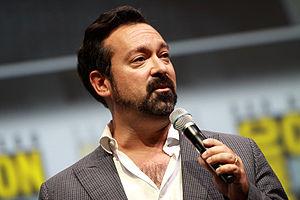
James Mangold, de son vrai nom James Allen Mangold, est un réalisateur, scénariste, producteur et acteur américain né le 16 décembre 1963 à New York, dans l'État de New York, aux États-Unis.
Wolverine : Le Combat de l'immortel ou Le Wolverine au Québec est un film de super-héros américano-britannique réalisé par James Mangold sorti en 2013. C'est le sixième film de la série X-Men mettant en scène des personnages de la série de comics X-Men de Marvel Comics, créés par le scénariste Stan Lee et le dessinateur Jack Kirby, et le deuxième centré sur Wolverine.